Spa town

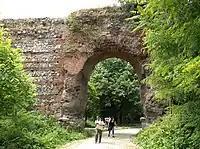
The Roman walls of Hisarya. Many spa towns in Bulgaria have existed since the Roman Empire.

Brazil has a growing number of spa towns. The traditional ones are: Águas de Lindoia, Serra Negra, Águas de São Pedro, Caxambu, Poços de Caldas, Caldas Novas, Araxá, and São Lourenço.